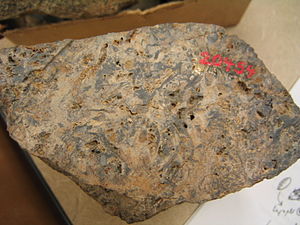
Rhynie flint
Et håndstykke af Rhynie flint fra Rhynie, Skotland.
Rhynie flint er en aflejring fra tidlig devon. Den findes nær ved landsbyen Rhynie i Aberdeenshire, og den rummer usædvanligt velbevarede plante- svampe- lav- og dyrematerialer, som er forstenet i den oprindelige, rumlige form, da de blev indkapslet i hurtigthærdende, vulkanske mimeraler. Hovedparten af fossillejet består af primitive planter sammen med leddyr, laver, alger og svampe.